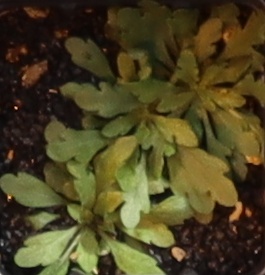
Label: Horseweed